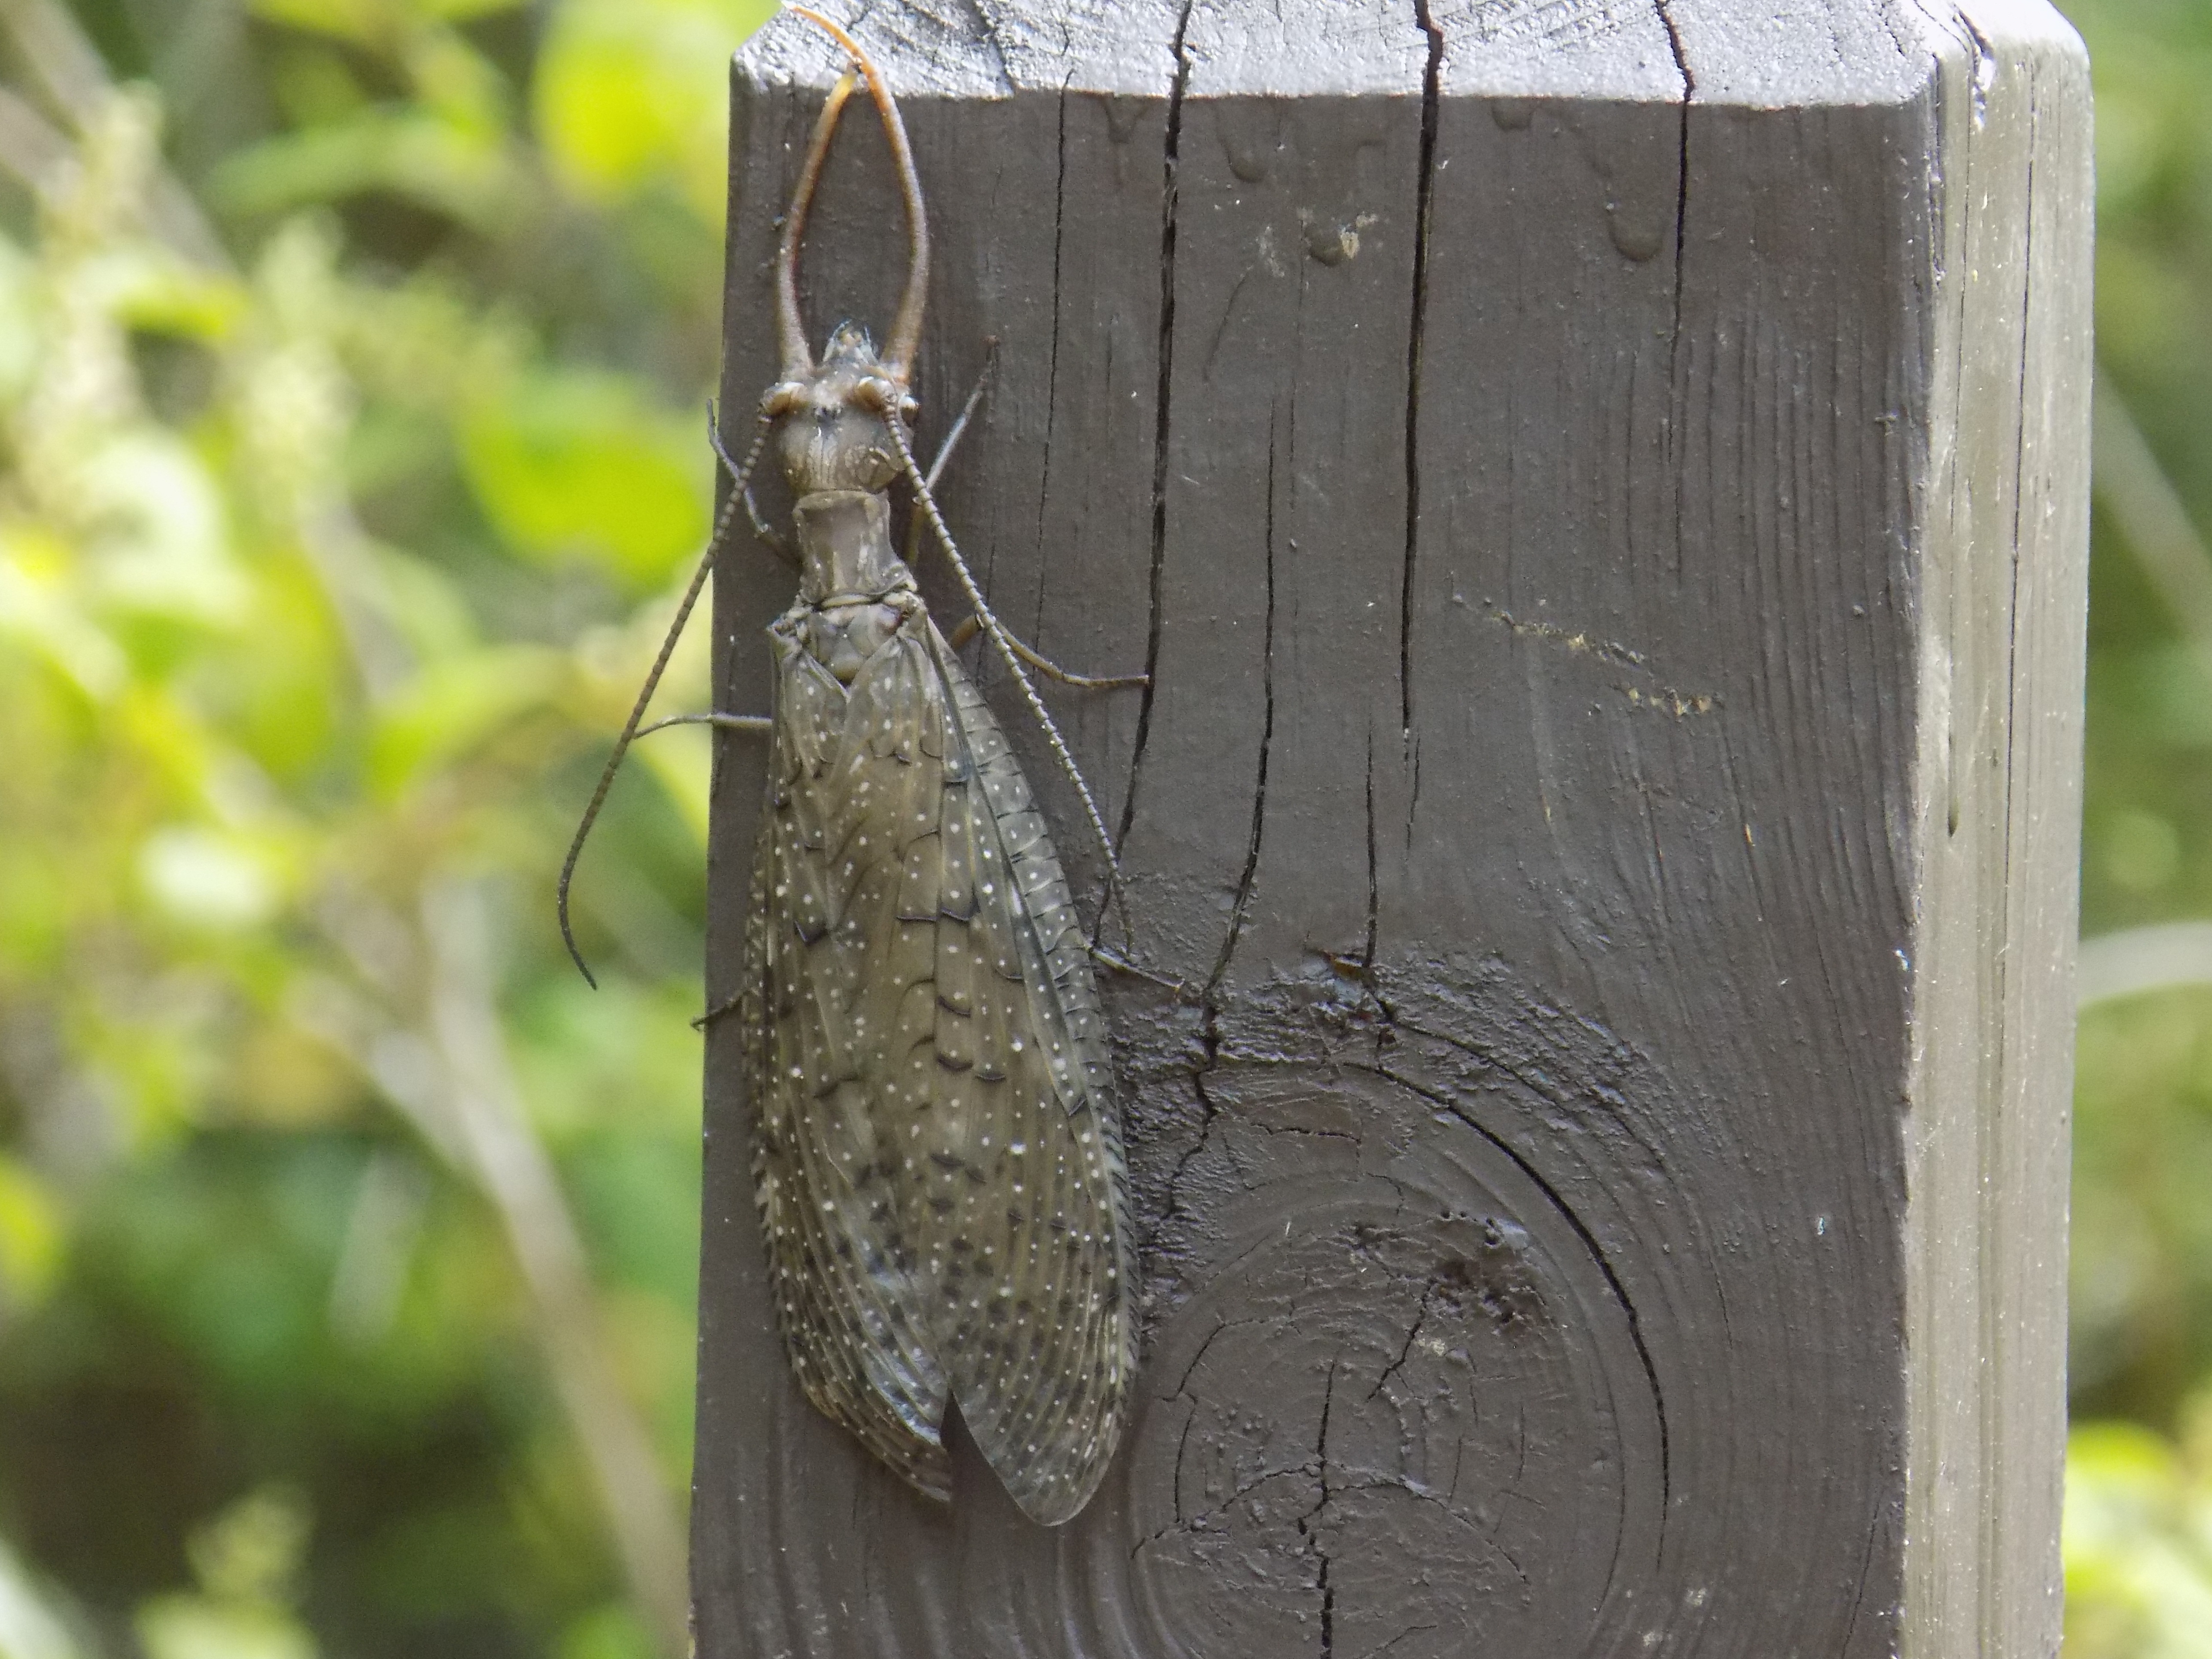
nature, wing, wood, trunk, wildlife, leg, insect, natural, brown, bug, fauna, invertebrate, creature, man made object